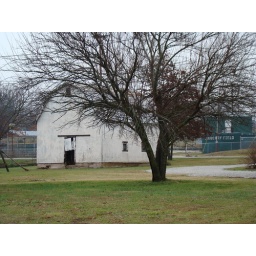
While waiting for a client, I spotted this barn in a residential area in Mountain Grove, MO.